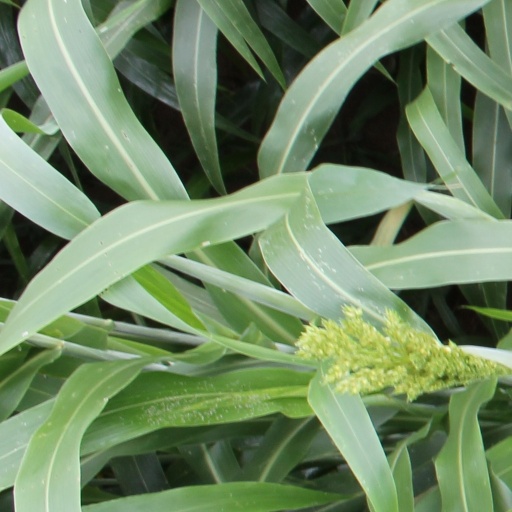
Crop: sorghum